Province of Valladolid

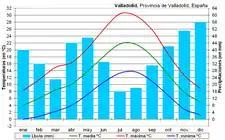
Climograph of Valladolid

The province of Valladolid covers an area of ,4 is located in the center of the Meseta Central, a plateau in the middle of the northern half of the Iberian Peninsula and is characterized by its uniform terrain (777 metres on average with a maximum difference in altitude of 300 metres), making it the most geographically homogeneous province in Spain. The Douro river, which crosses it from east to west, becomes the backbone of the territory.